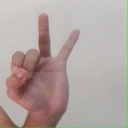
अक्षर: ण